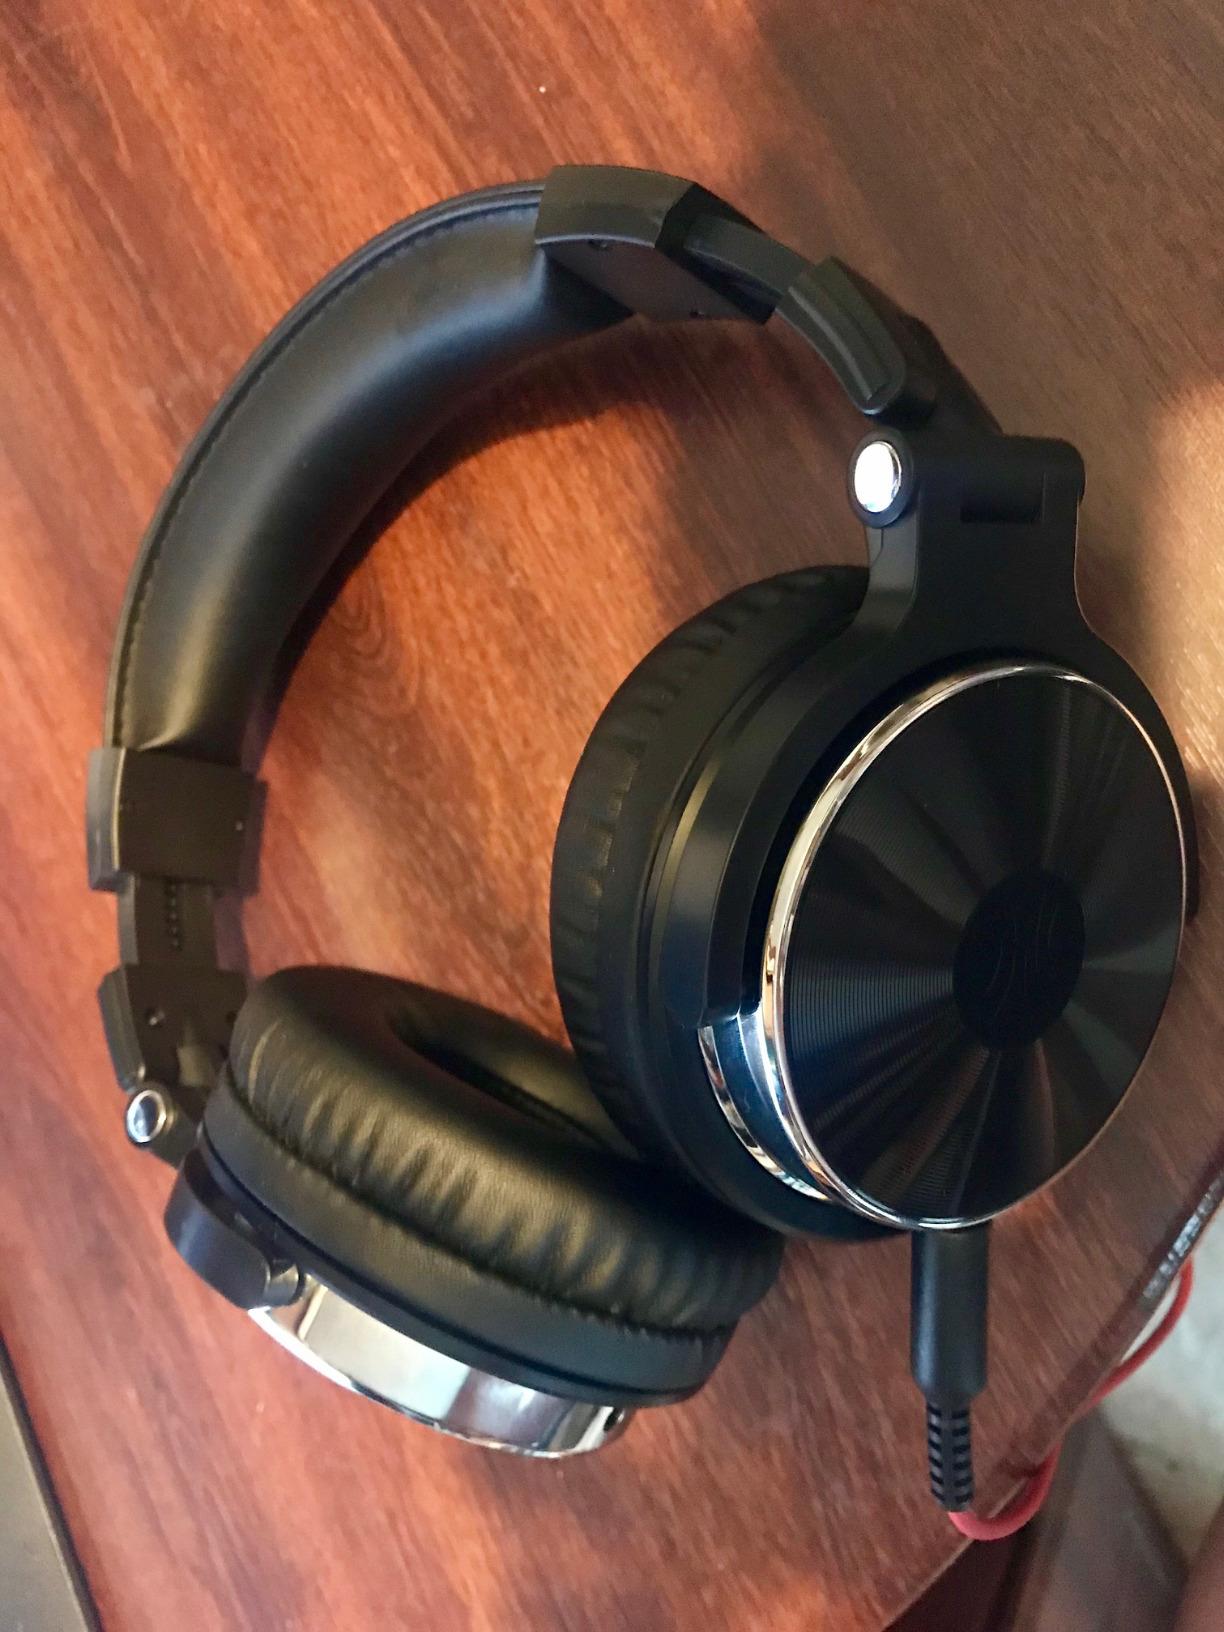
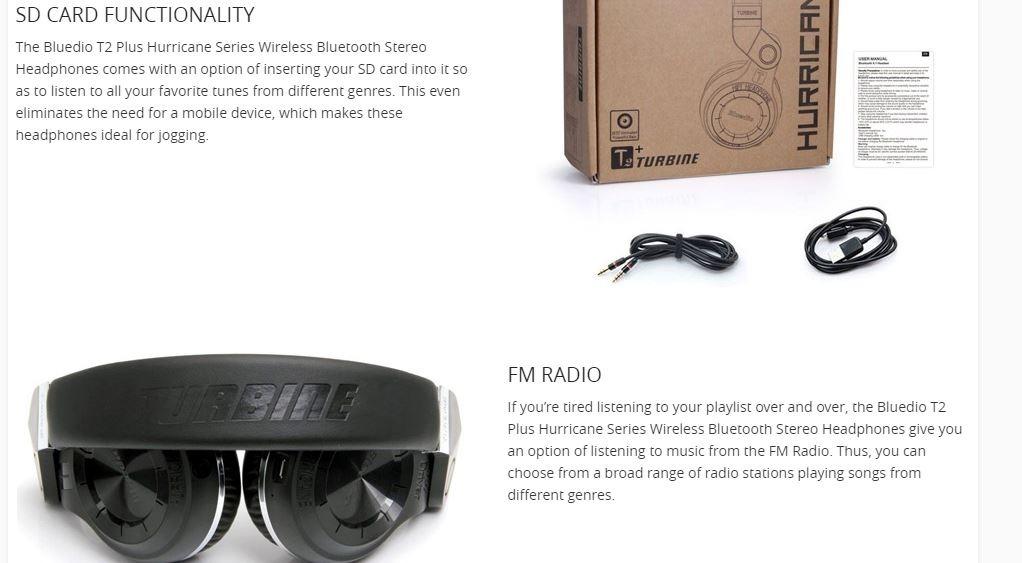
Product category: headphones
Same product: no